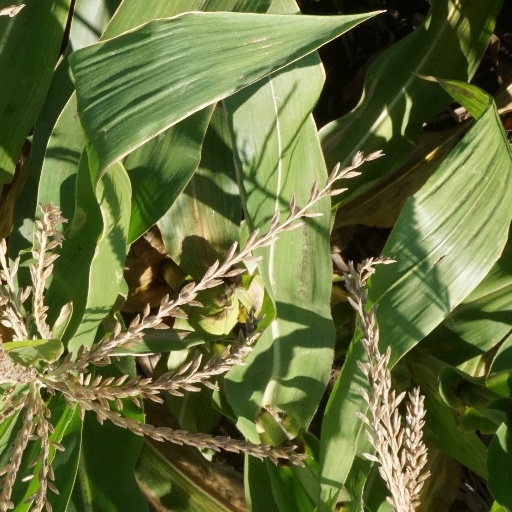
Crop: maize; corn